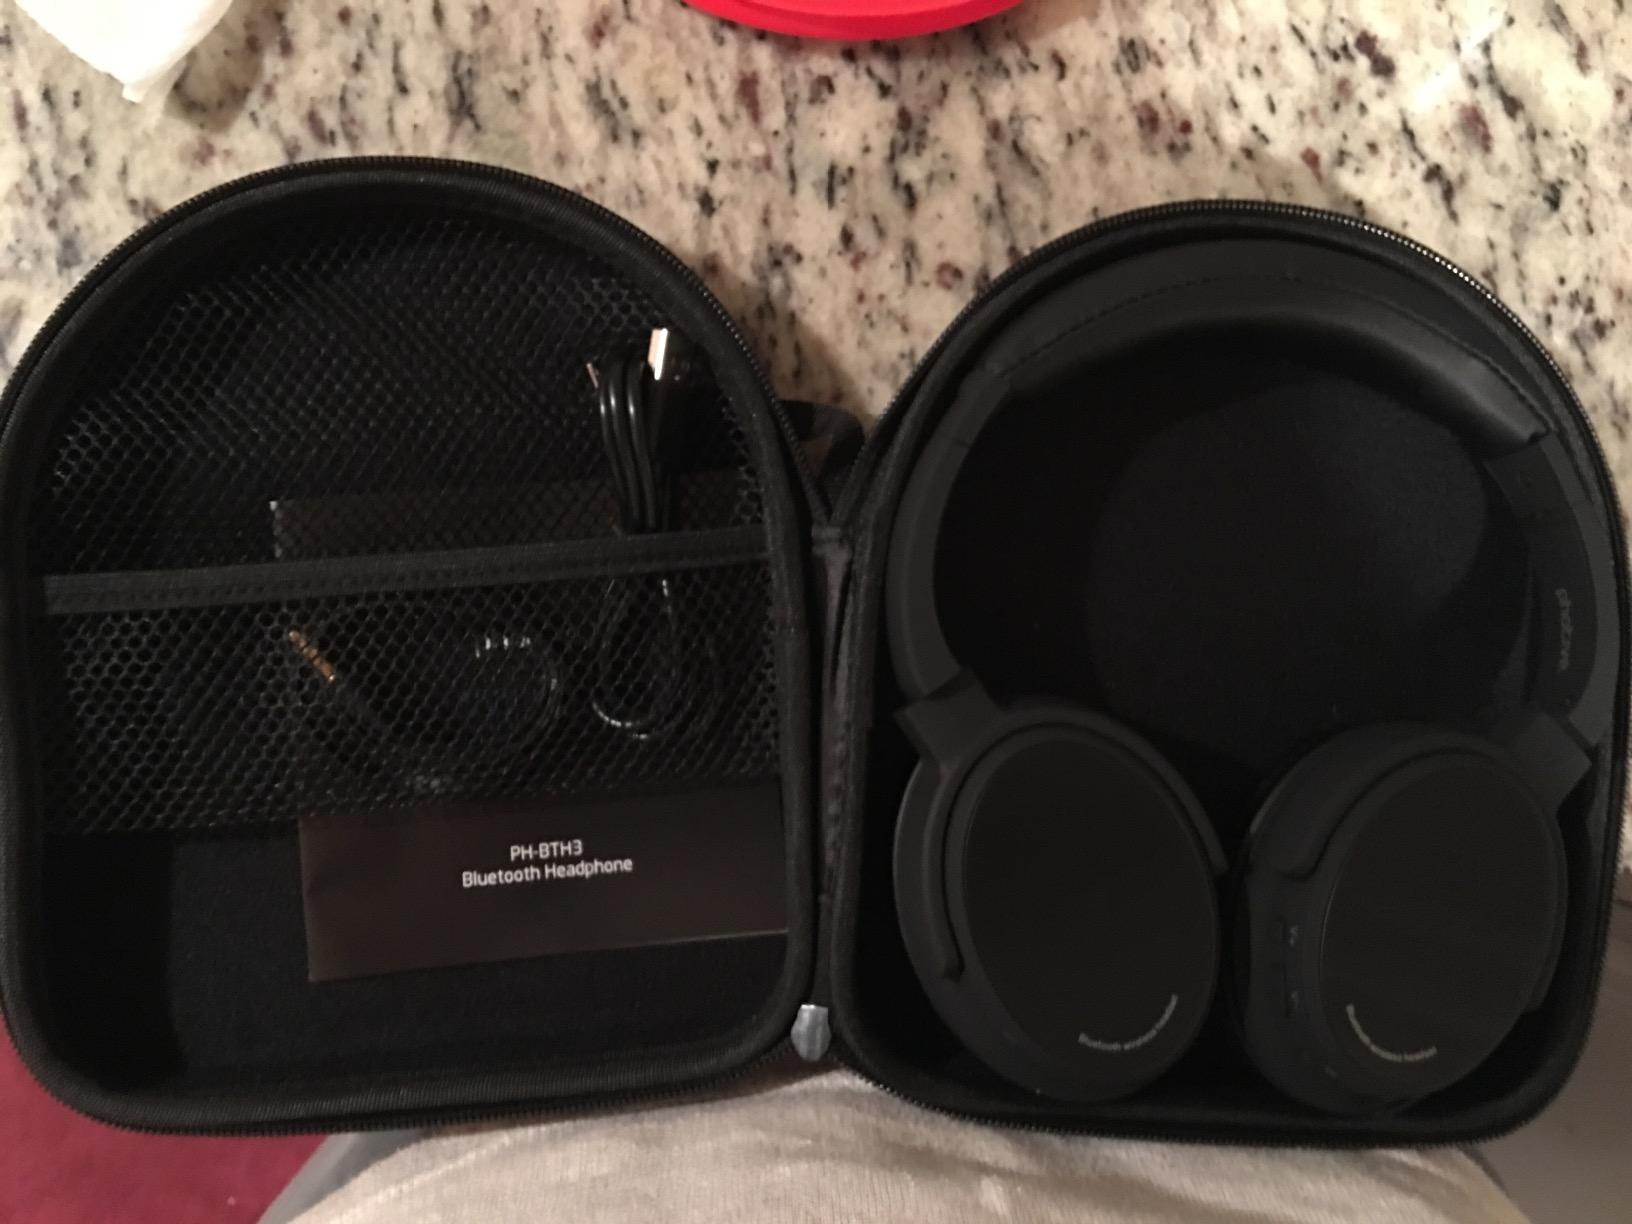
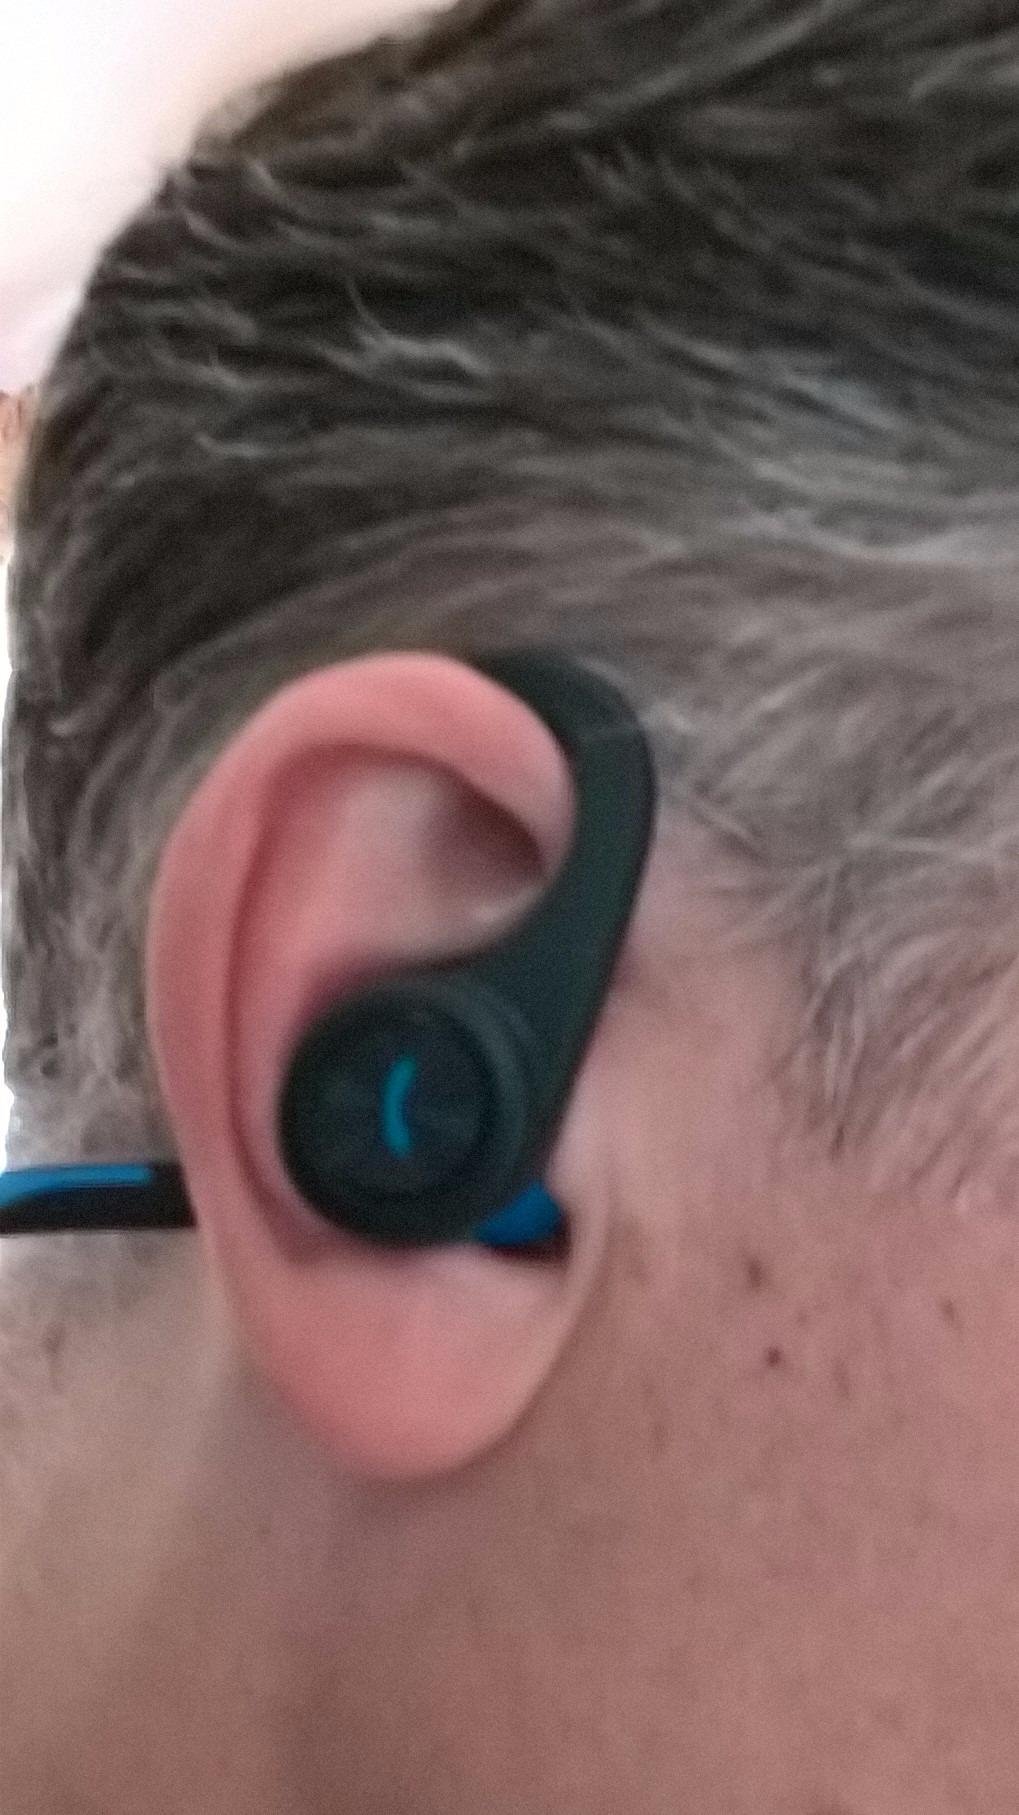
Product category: headphones
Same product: no